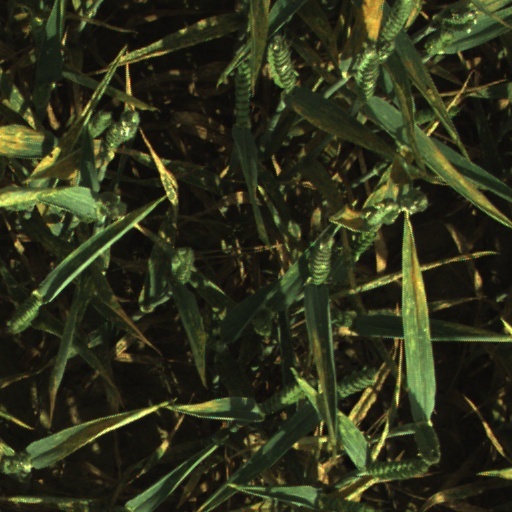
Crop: wheat